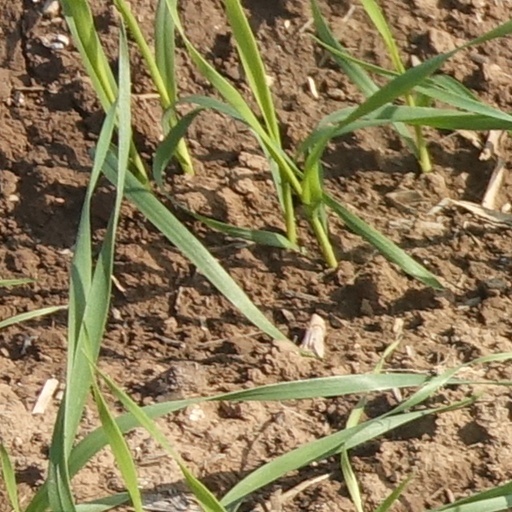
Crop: wheat